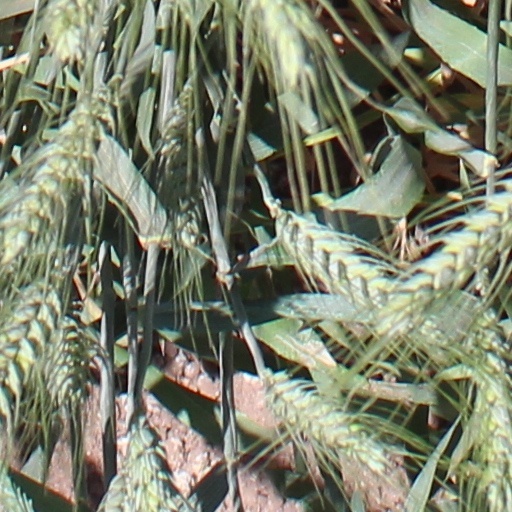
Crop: wheat